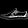
Label: Sneaker